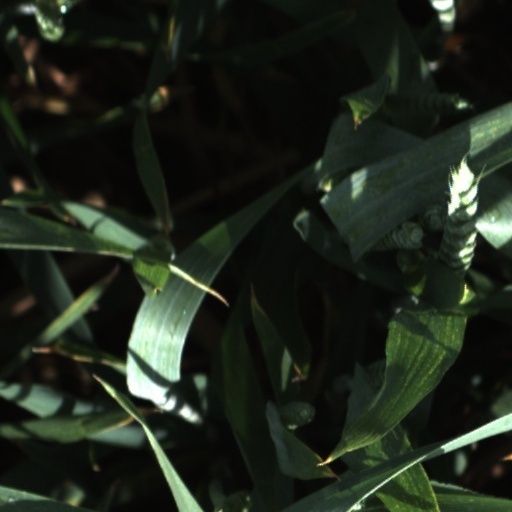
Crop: wheat